Oleksii Kovalov

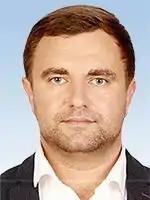
Official portrait, 2019

Oleksiy Ivanovych Kovalov (19 January 1989 – 28 August 2022) was a Ukrainian politician who served as a People's Deputy of Ukraine representing Ukraine's 186th electoral district as a member of Servant of the People from 2019 until his assassination in 2022. A few months before his death, he had begun collaborating with Russia during the Russian invasion of Ukraine.